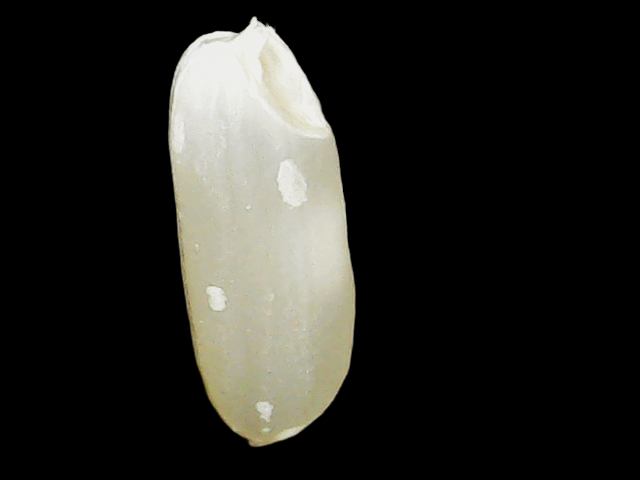
Rice variety: Binadhan23